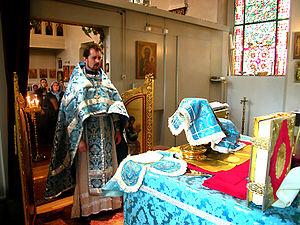
L'Aër est un grand voile recouvrant le calice et la patène dans le rituel des Églises d'Orient — Église orthodoxe et Églises catholiques de rite byzantin —. Rectangulaire, il correspond au voile utilisé pour couvrir le calice et la patène dans le rite catholique, mais en plus grand. Il est souvent confectionné dans les mêmes tissus et dans les mêmes couleurs que le costume ecclésiastique que revêt le prêtre officiant et orné de franges sur son pourtour. Des glands peuvent également être cousus à chacun de ses angles.